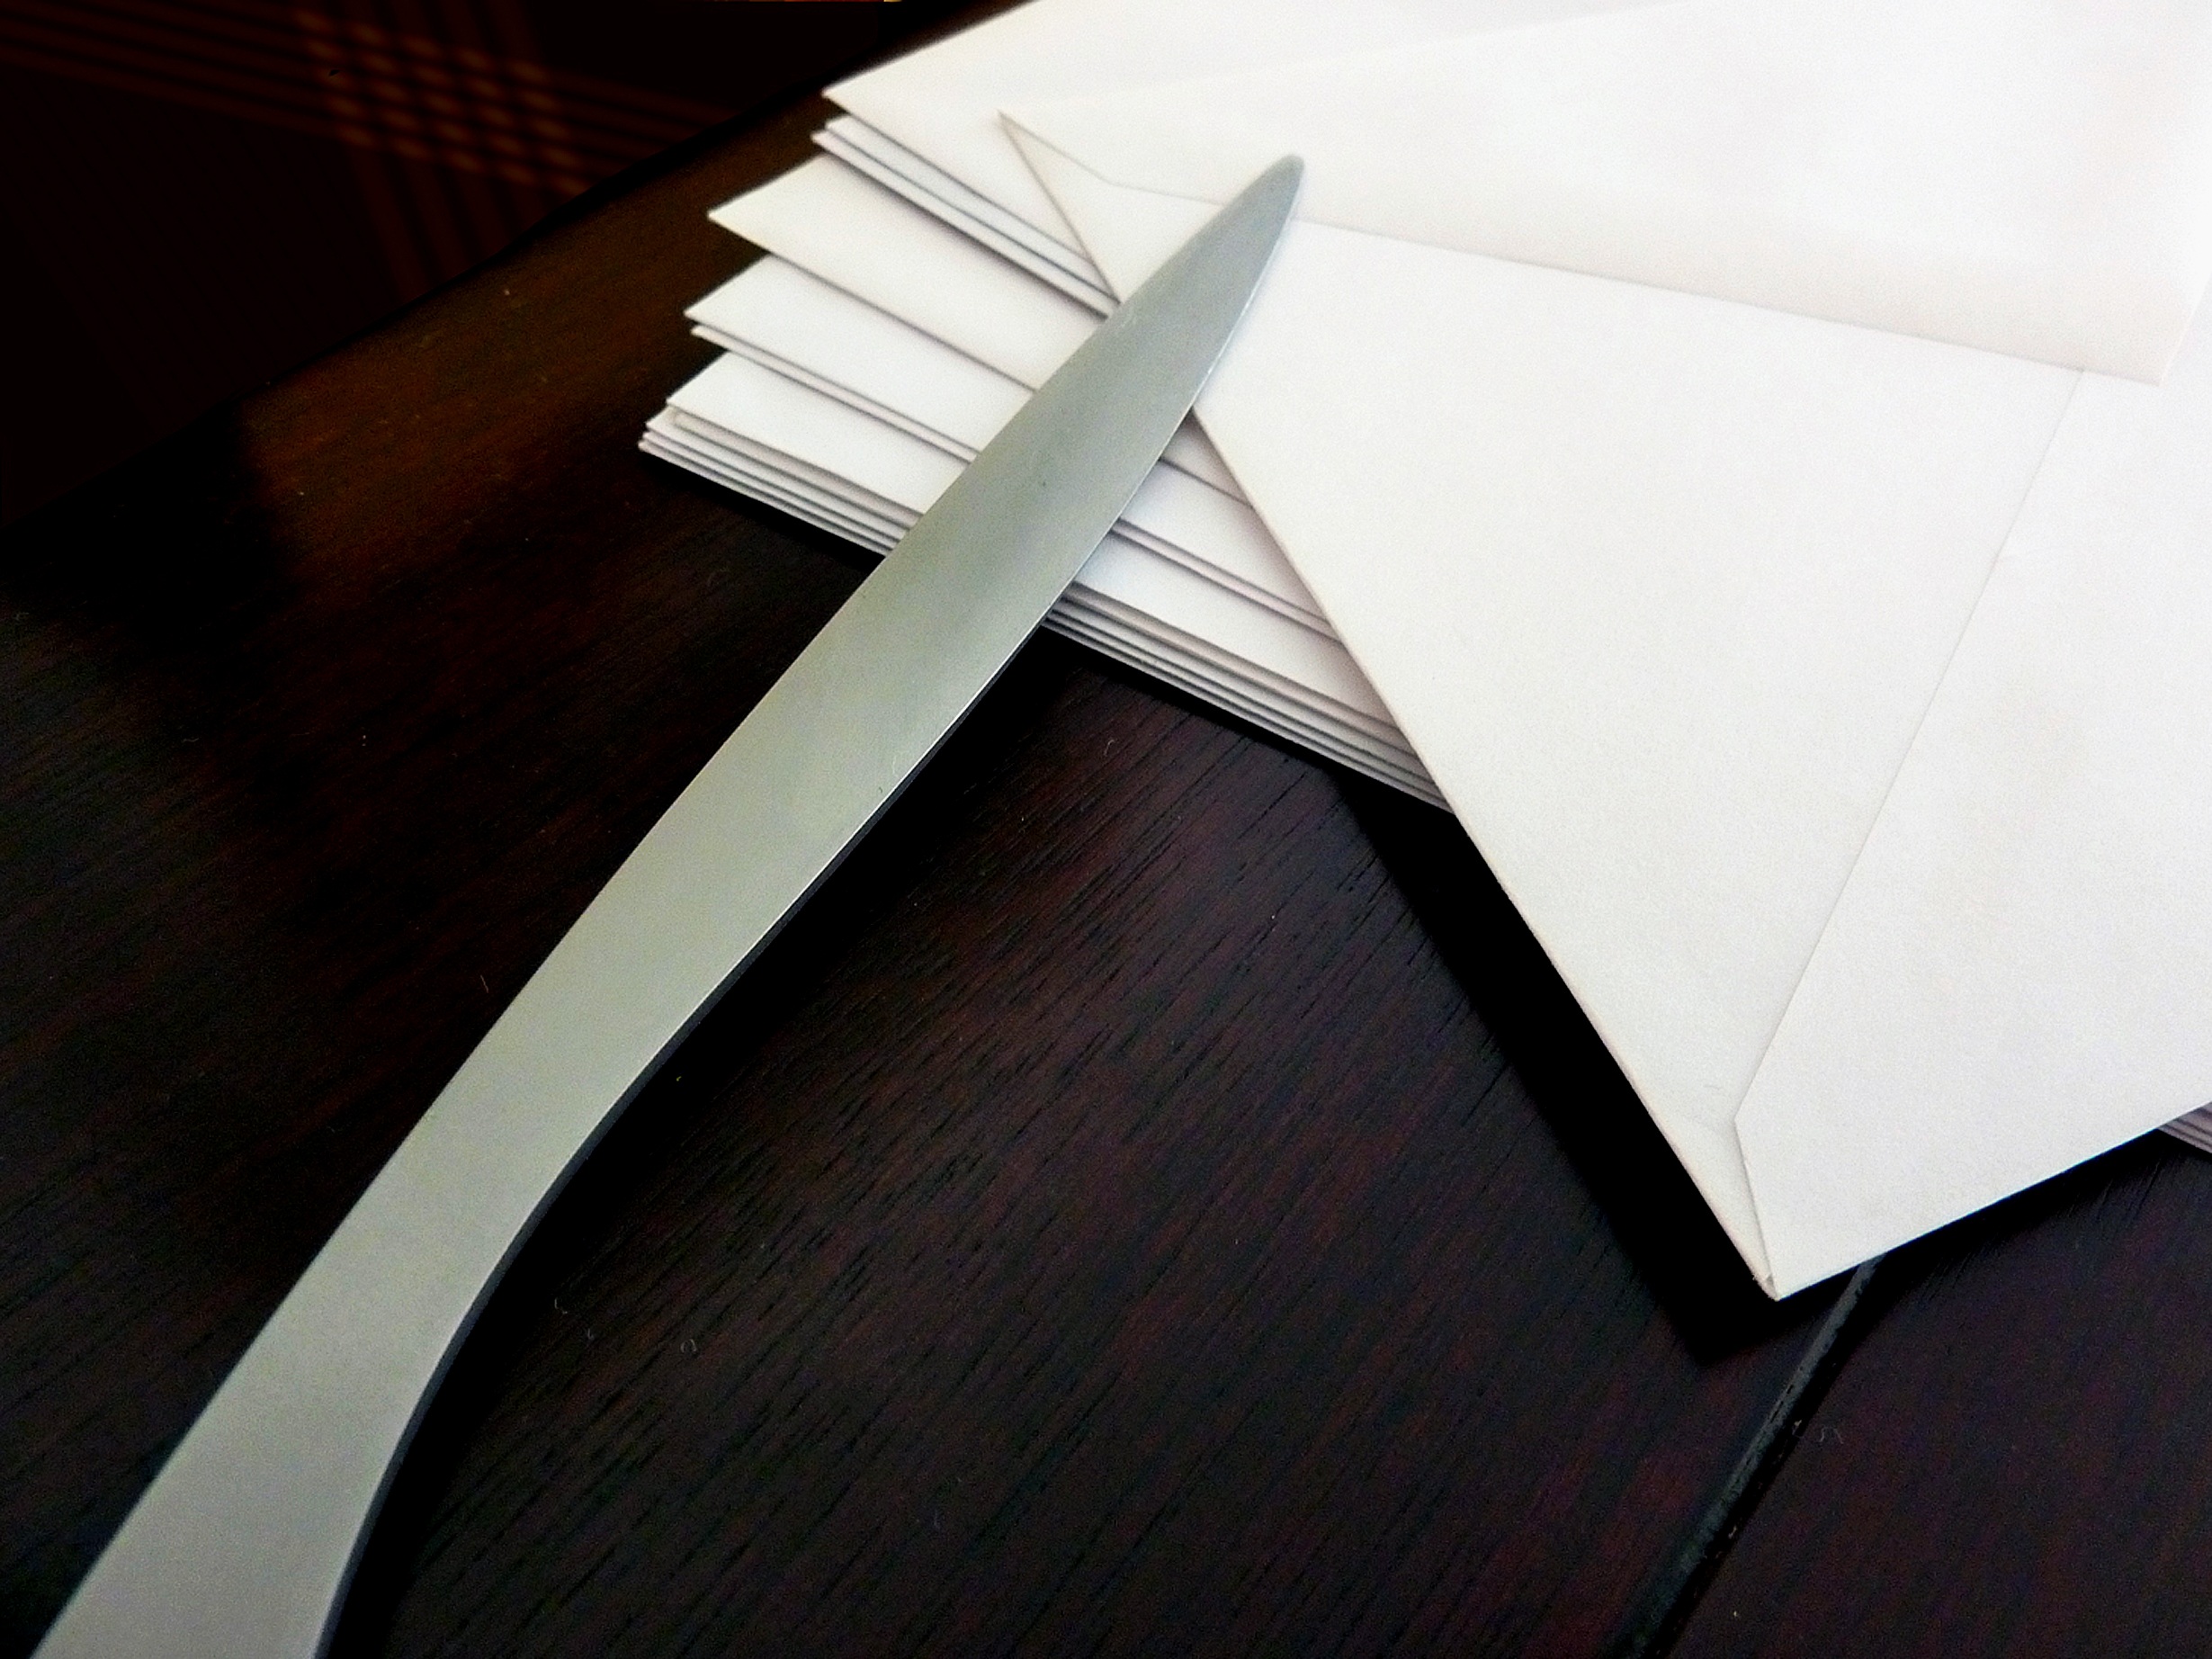
creative, wing, post, white, love, spring, office, paper, mailbox, ink, envelope, writing implement, mail, art, design, letters, shape, leave, send, love letter, paper knife